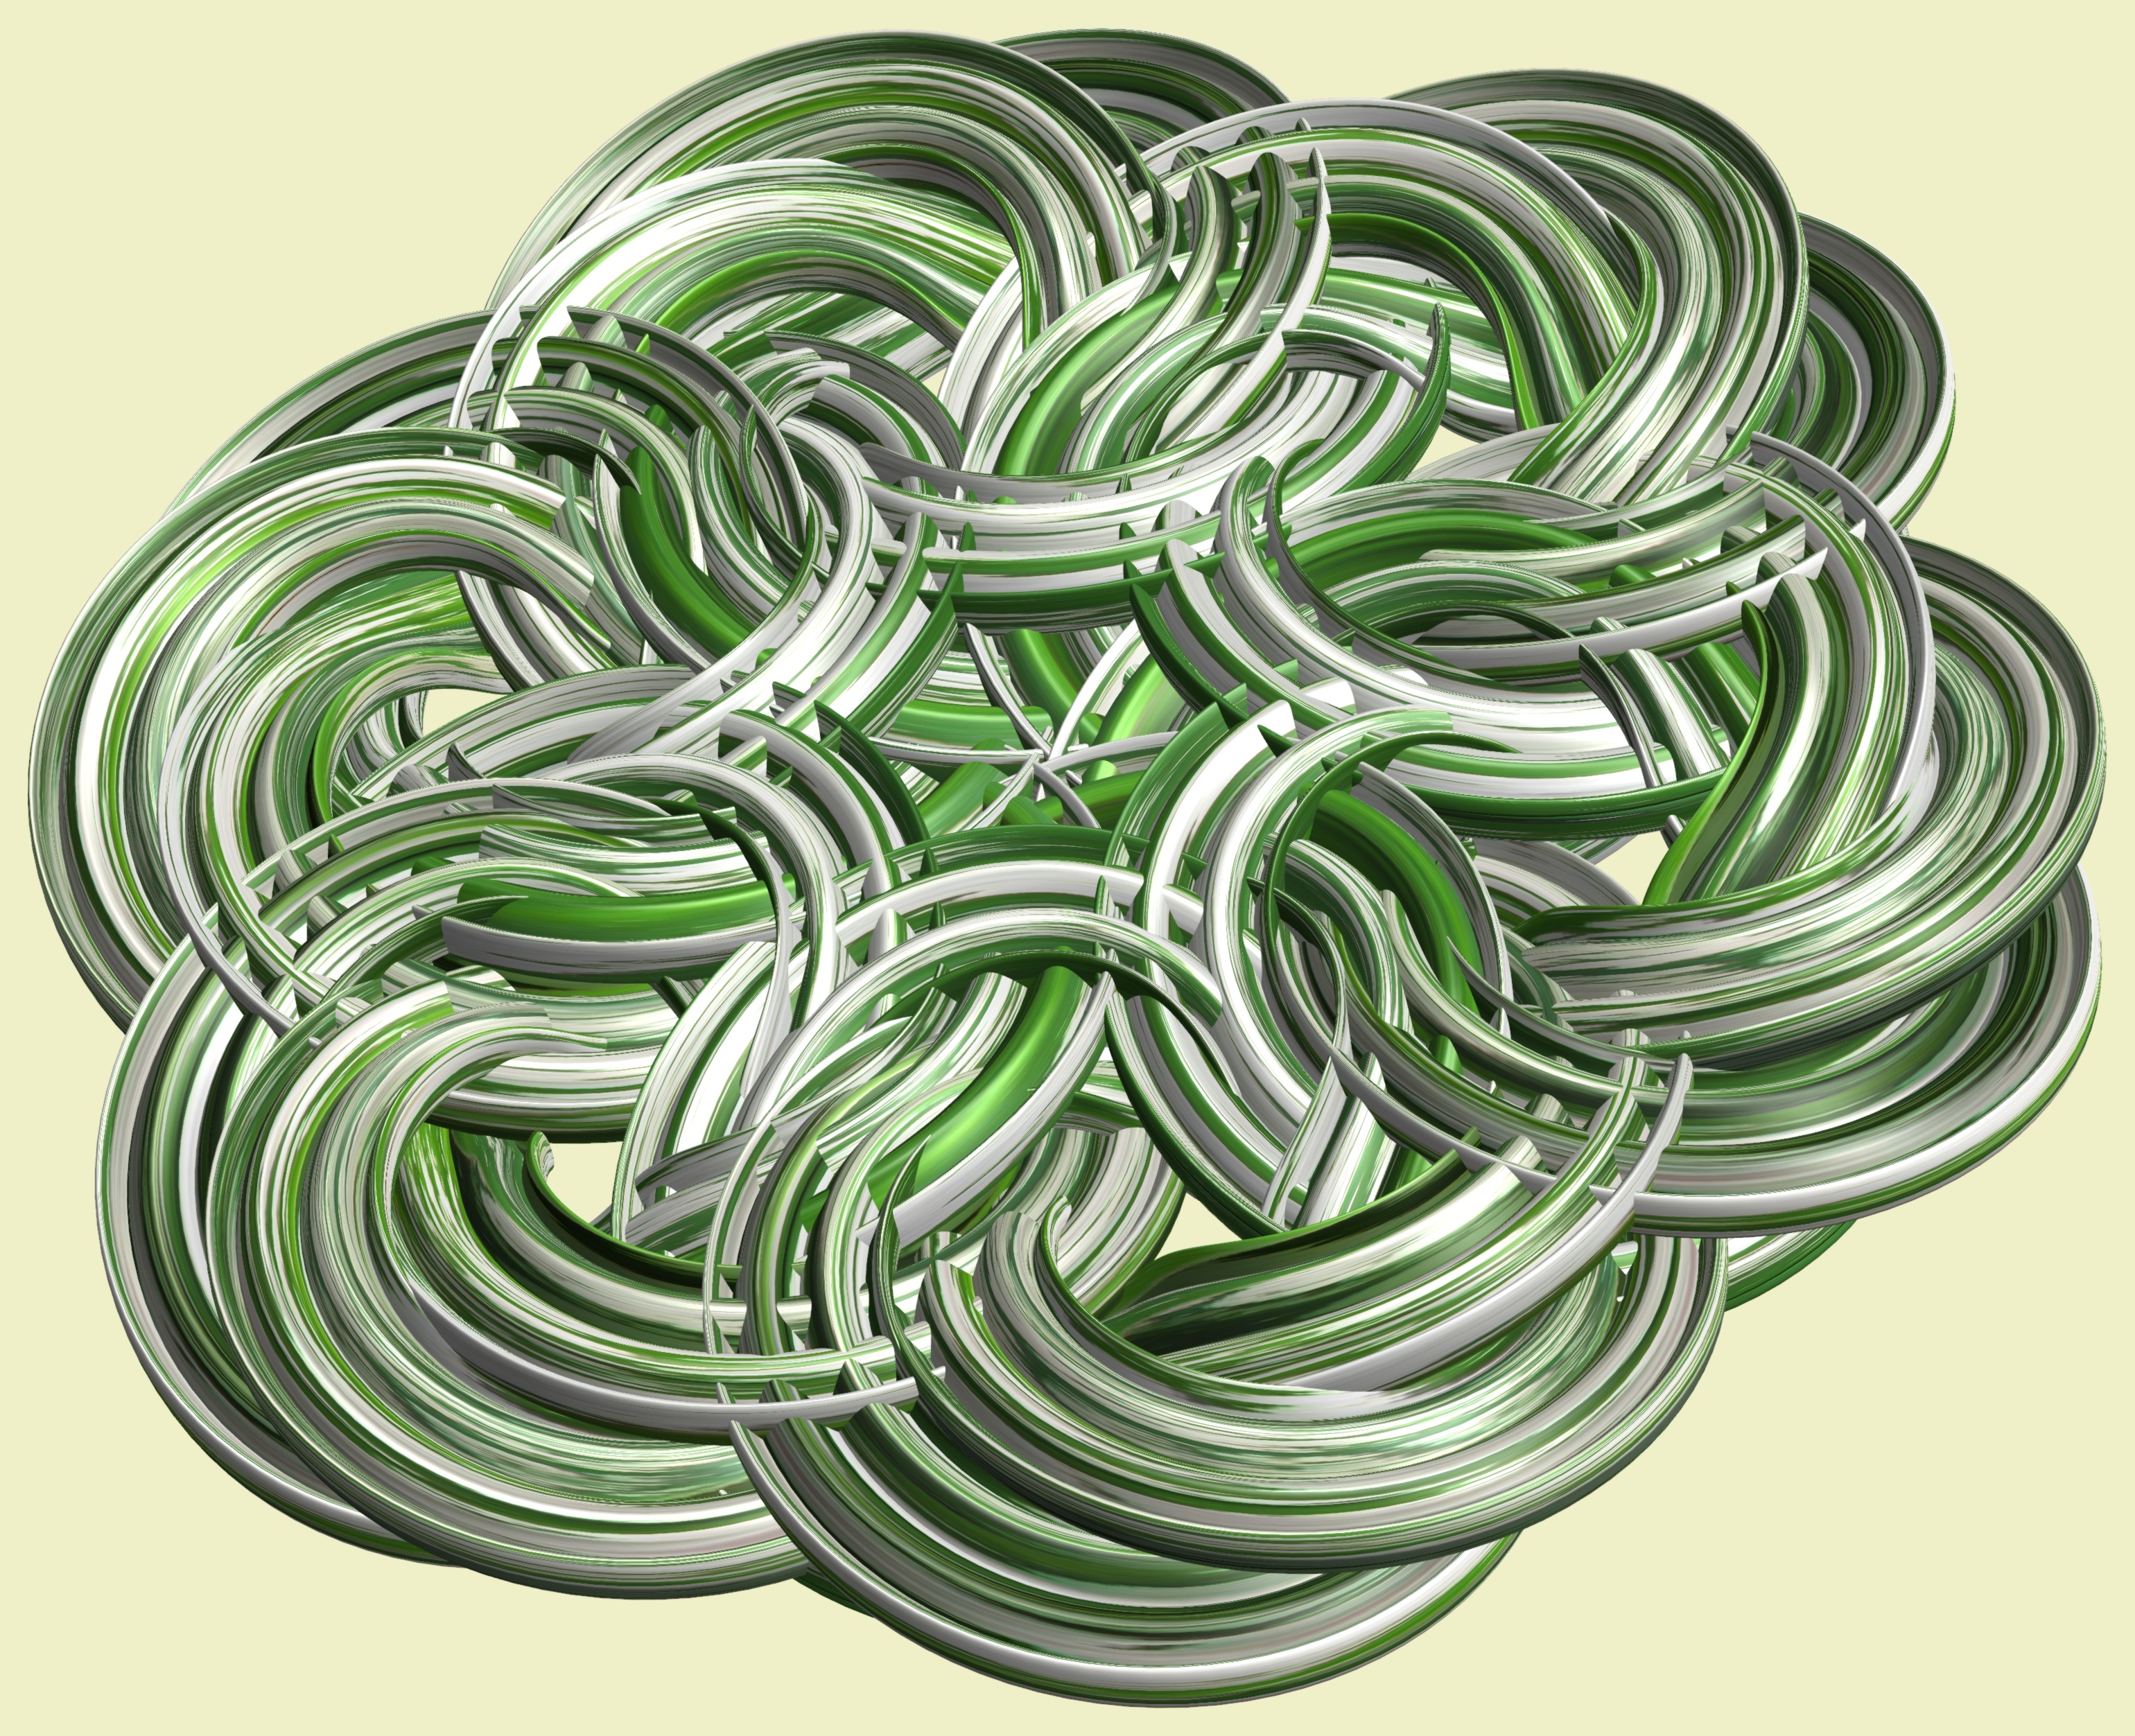
structure, texture, spiral, pattern, line, green, circle, jewellery, font, design, symmetry, 3d, graphic, knot, torus, mathematica, cg, parametricplot3d, code, program, algorithm, mapping